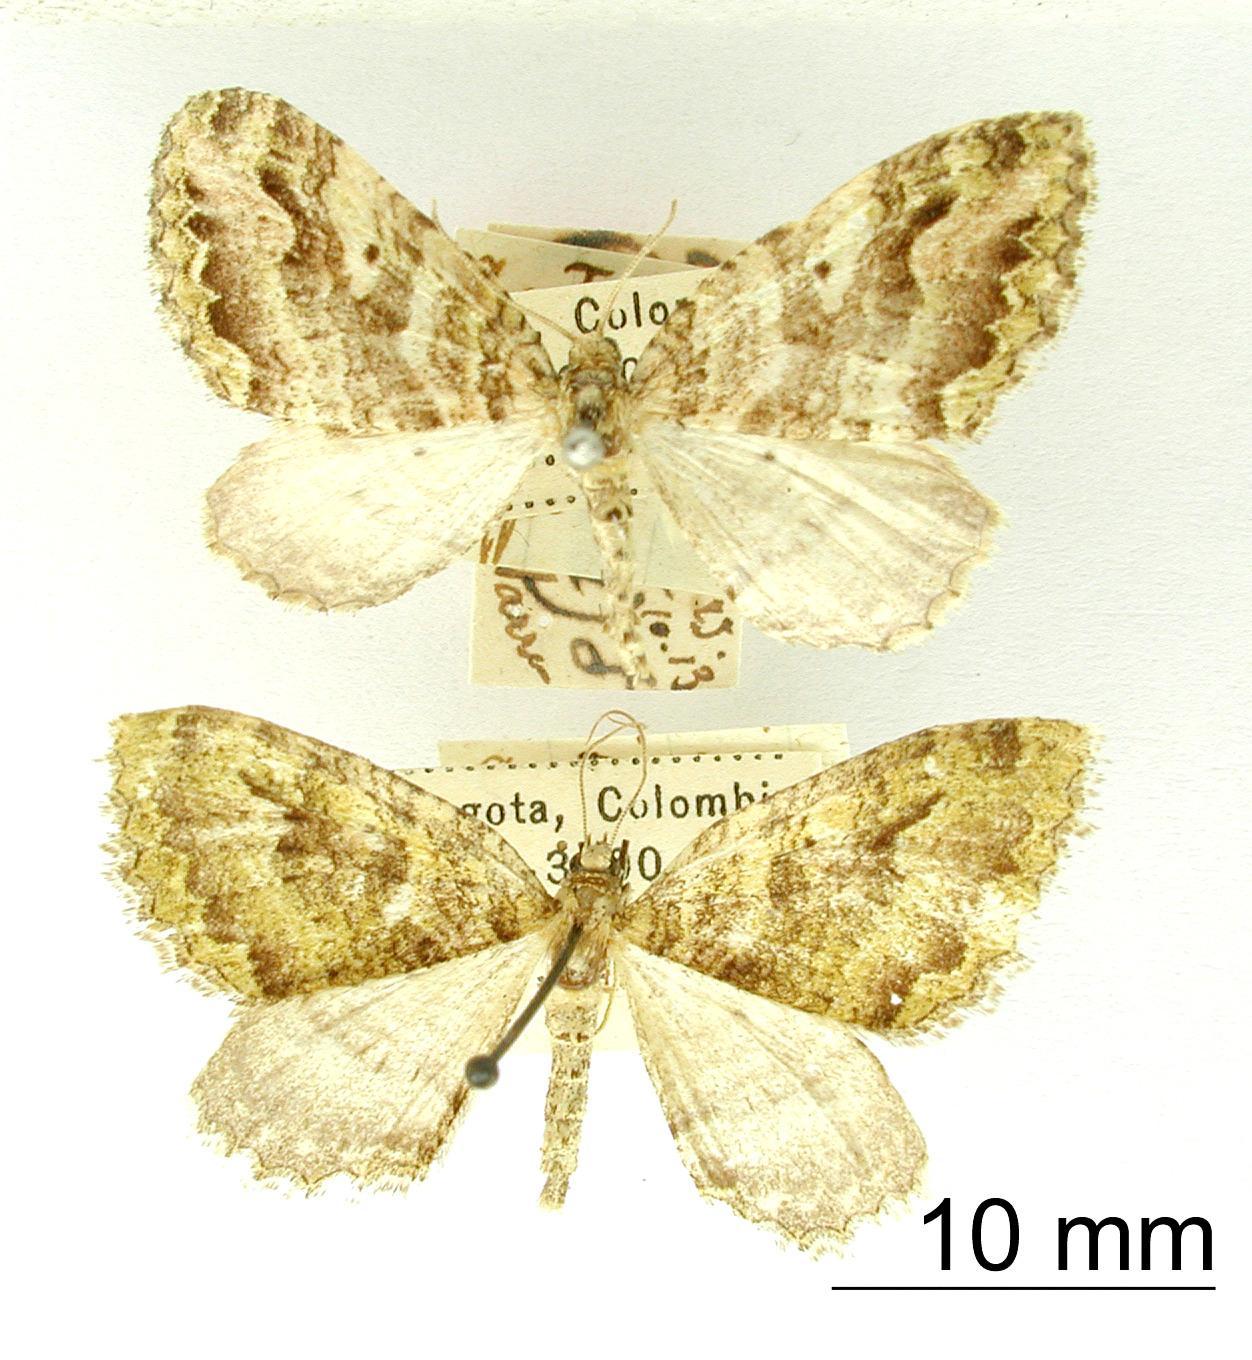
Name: Anticlea flexuosa
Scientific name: Anticlea flexuosa Dognin, 1913
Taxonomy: Animalia, Arthropoda, Insecta, Lepidoptera, Geometridae, Larentiinae
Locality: Bogota, Colombia